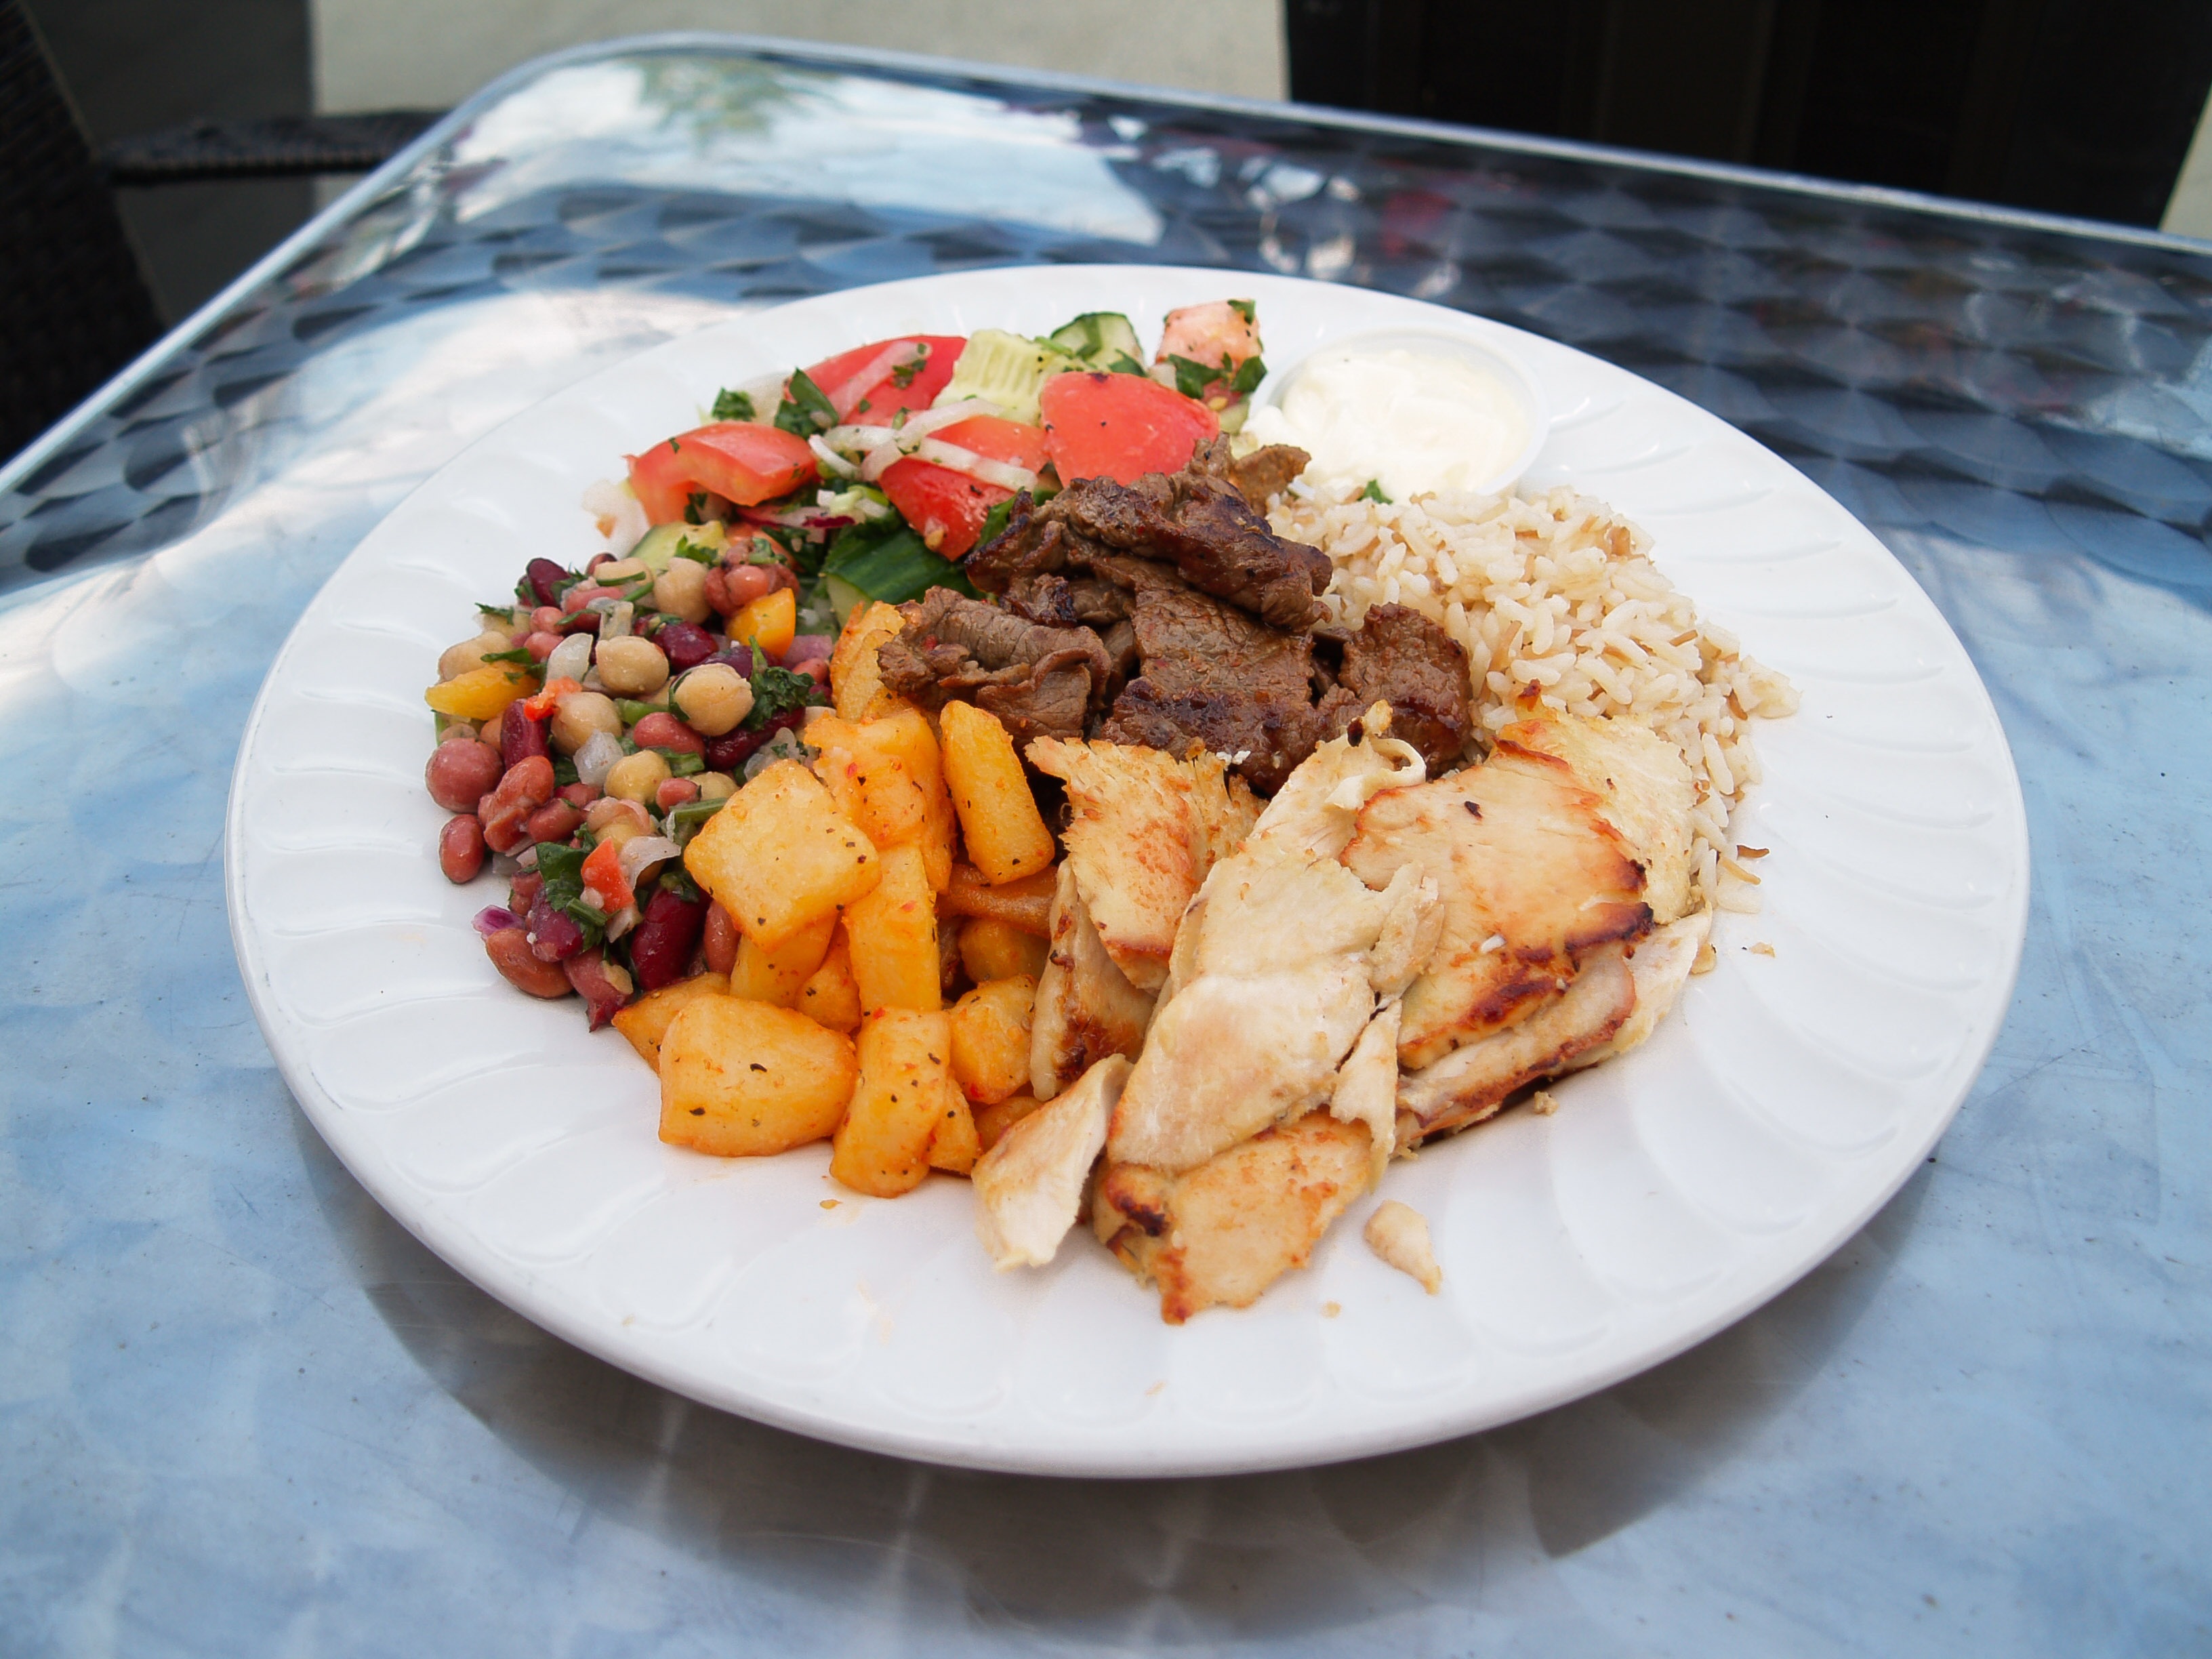
restaurant, dish, meal, food, salad, produce, plate, fresh, breakfast, meat, lunch, cuisine, beef, chicken, diet, kebab